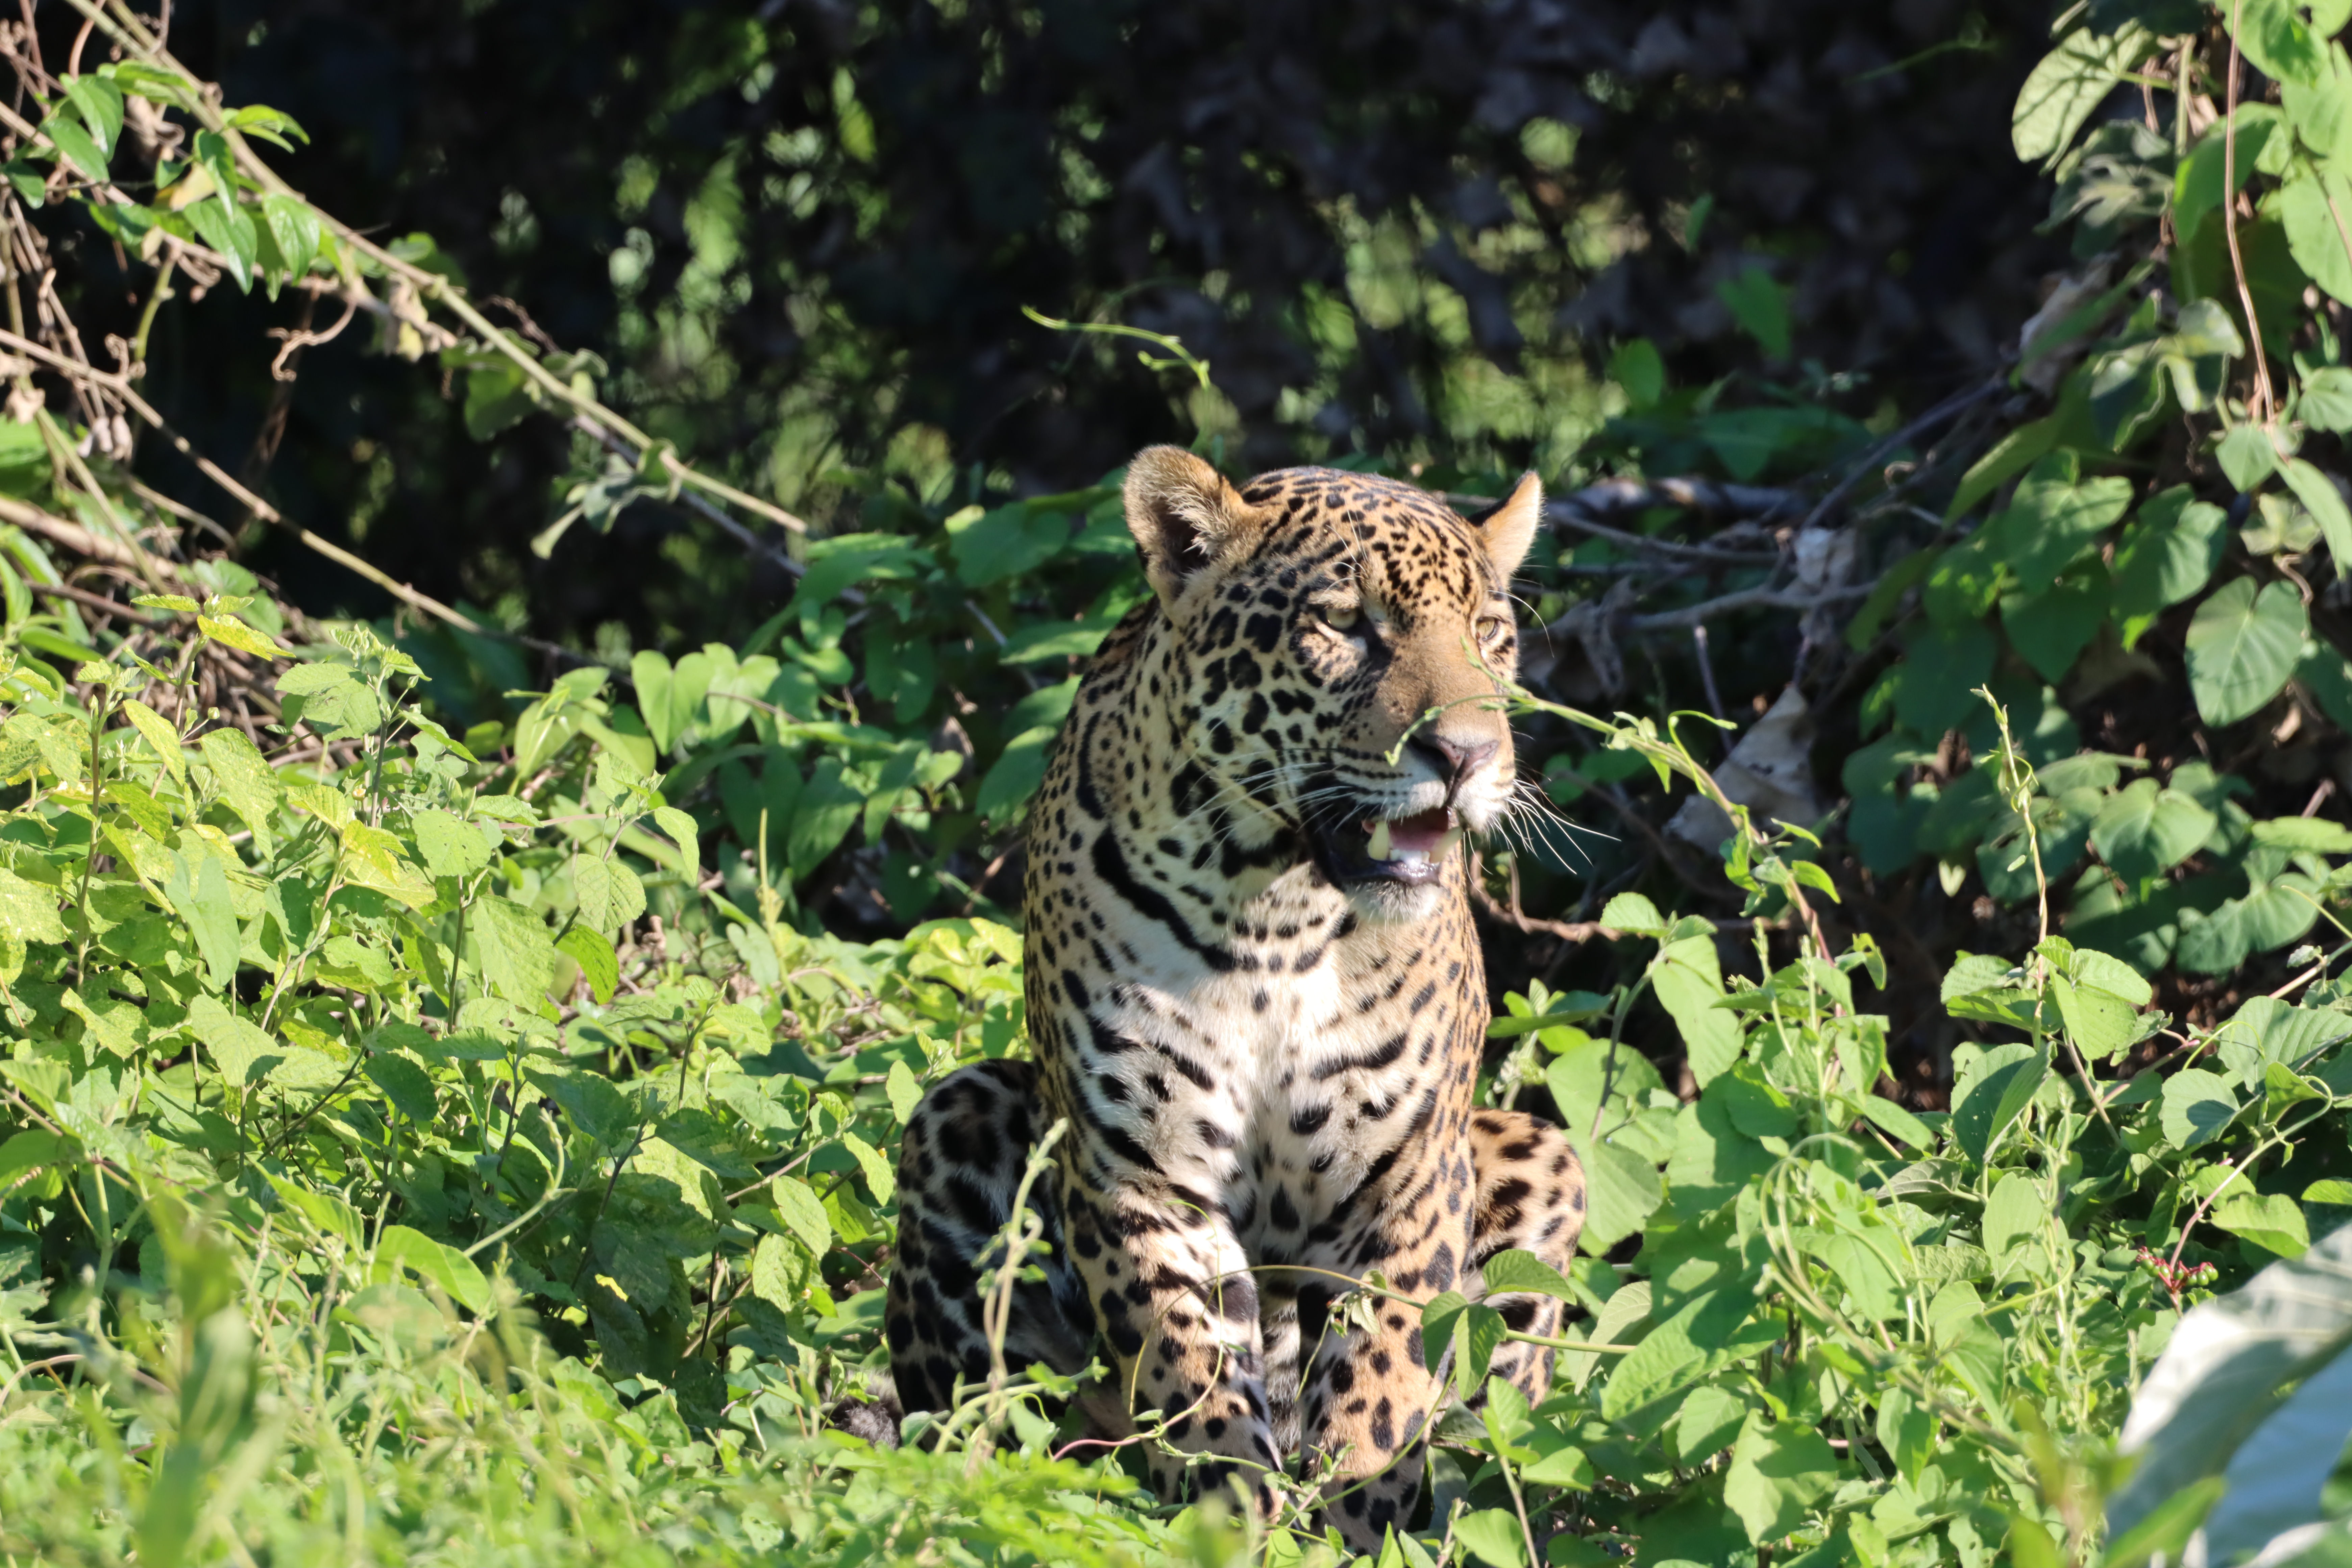
Jaguar: Madalena